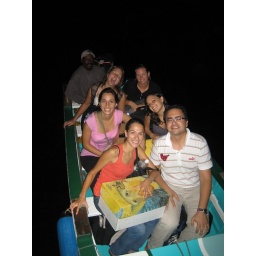
IMG_6002_our water taxi in the middle of the night to the sailboat